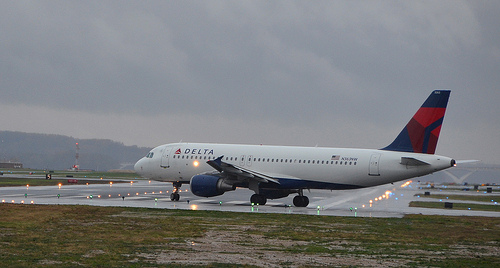
question: ここはどこですか？
answer: 空港

question: 何がありますか？
answer: 飛行機

question: 飛行機は何機ありますか？
answer: 1機

question: 飛行機はどんな状態ですか？
answer: 滑走路を移動している

question: どんな飛行機ですか？
answer: 小型のジェット機

question: 飛行機は何色ですか？
answer: 白

question: 機体には何と書かれていますか？
answer: DELTA

question: エンジンはいくつありますか？
answer: ふたつ